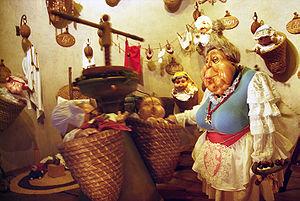
Le parc à thèmes néerlandais Efteling a fondé sa réputation sur les contes et légendes depuis 1952.
Volk van Laaf est une attraction dans le parc d'attractions néerlandais Efteling à Kaatsheuvel.
Le parc d'attractions néerlandais Efteling est un des plus importants d’Europe bien qu'il ne soit essentiellement connu qu'aux Pays-Bas, en Allemagne et en Belgique. Avec pour thèmes les contes et légendes, il est un des parcs les plus visités d'Europe et a reçu plus de cent millions de visiteurs depuis son ouverture.